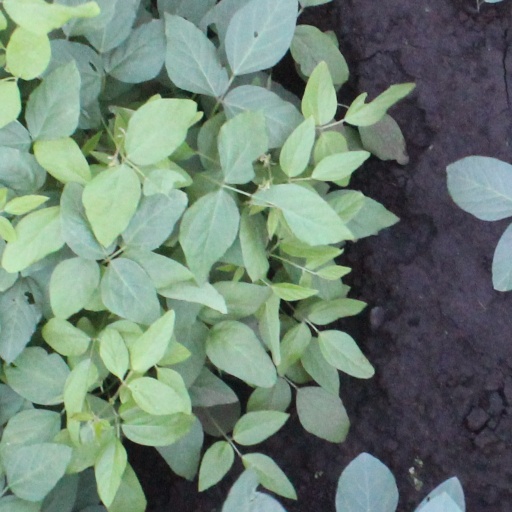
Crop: soybean